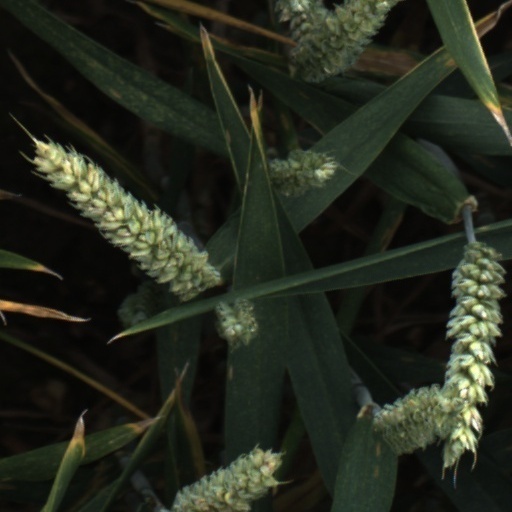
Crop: wheat